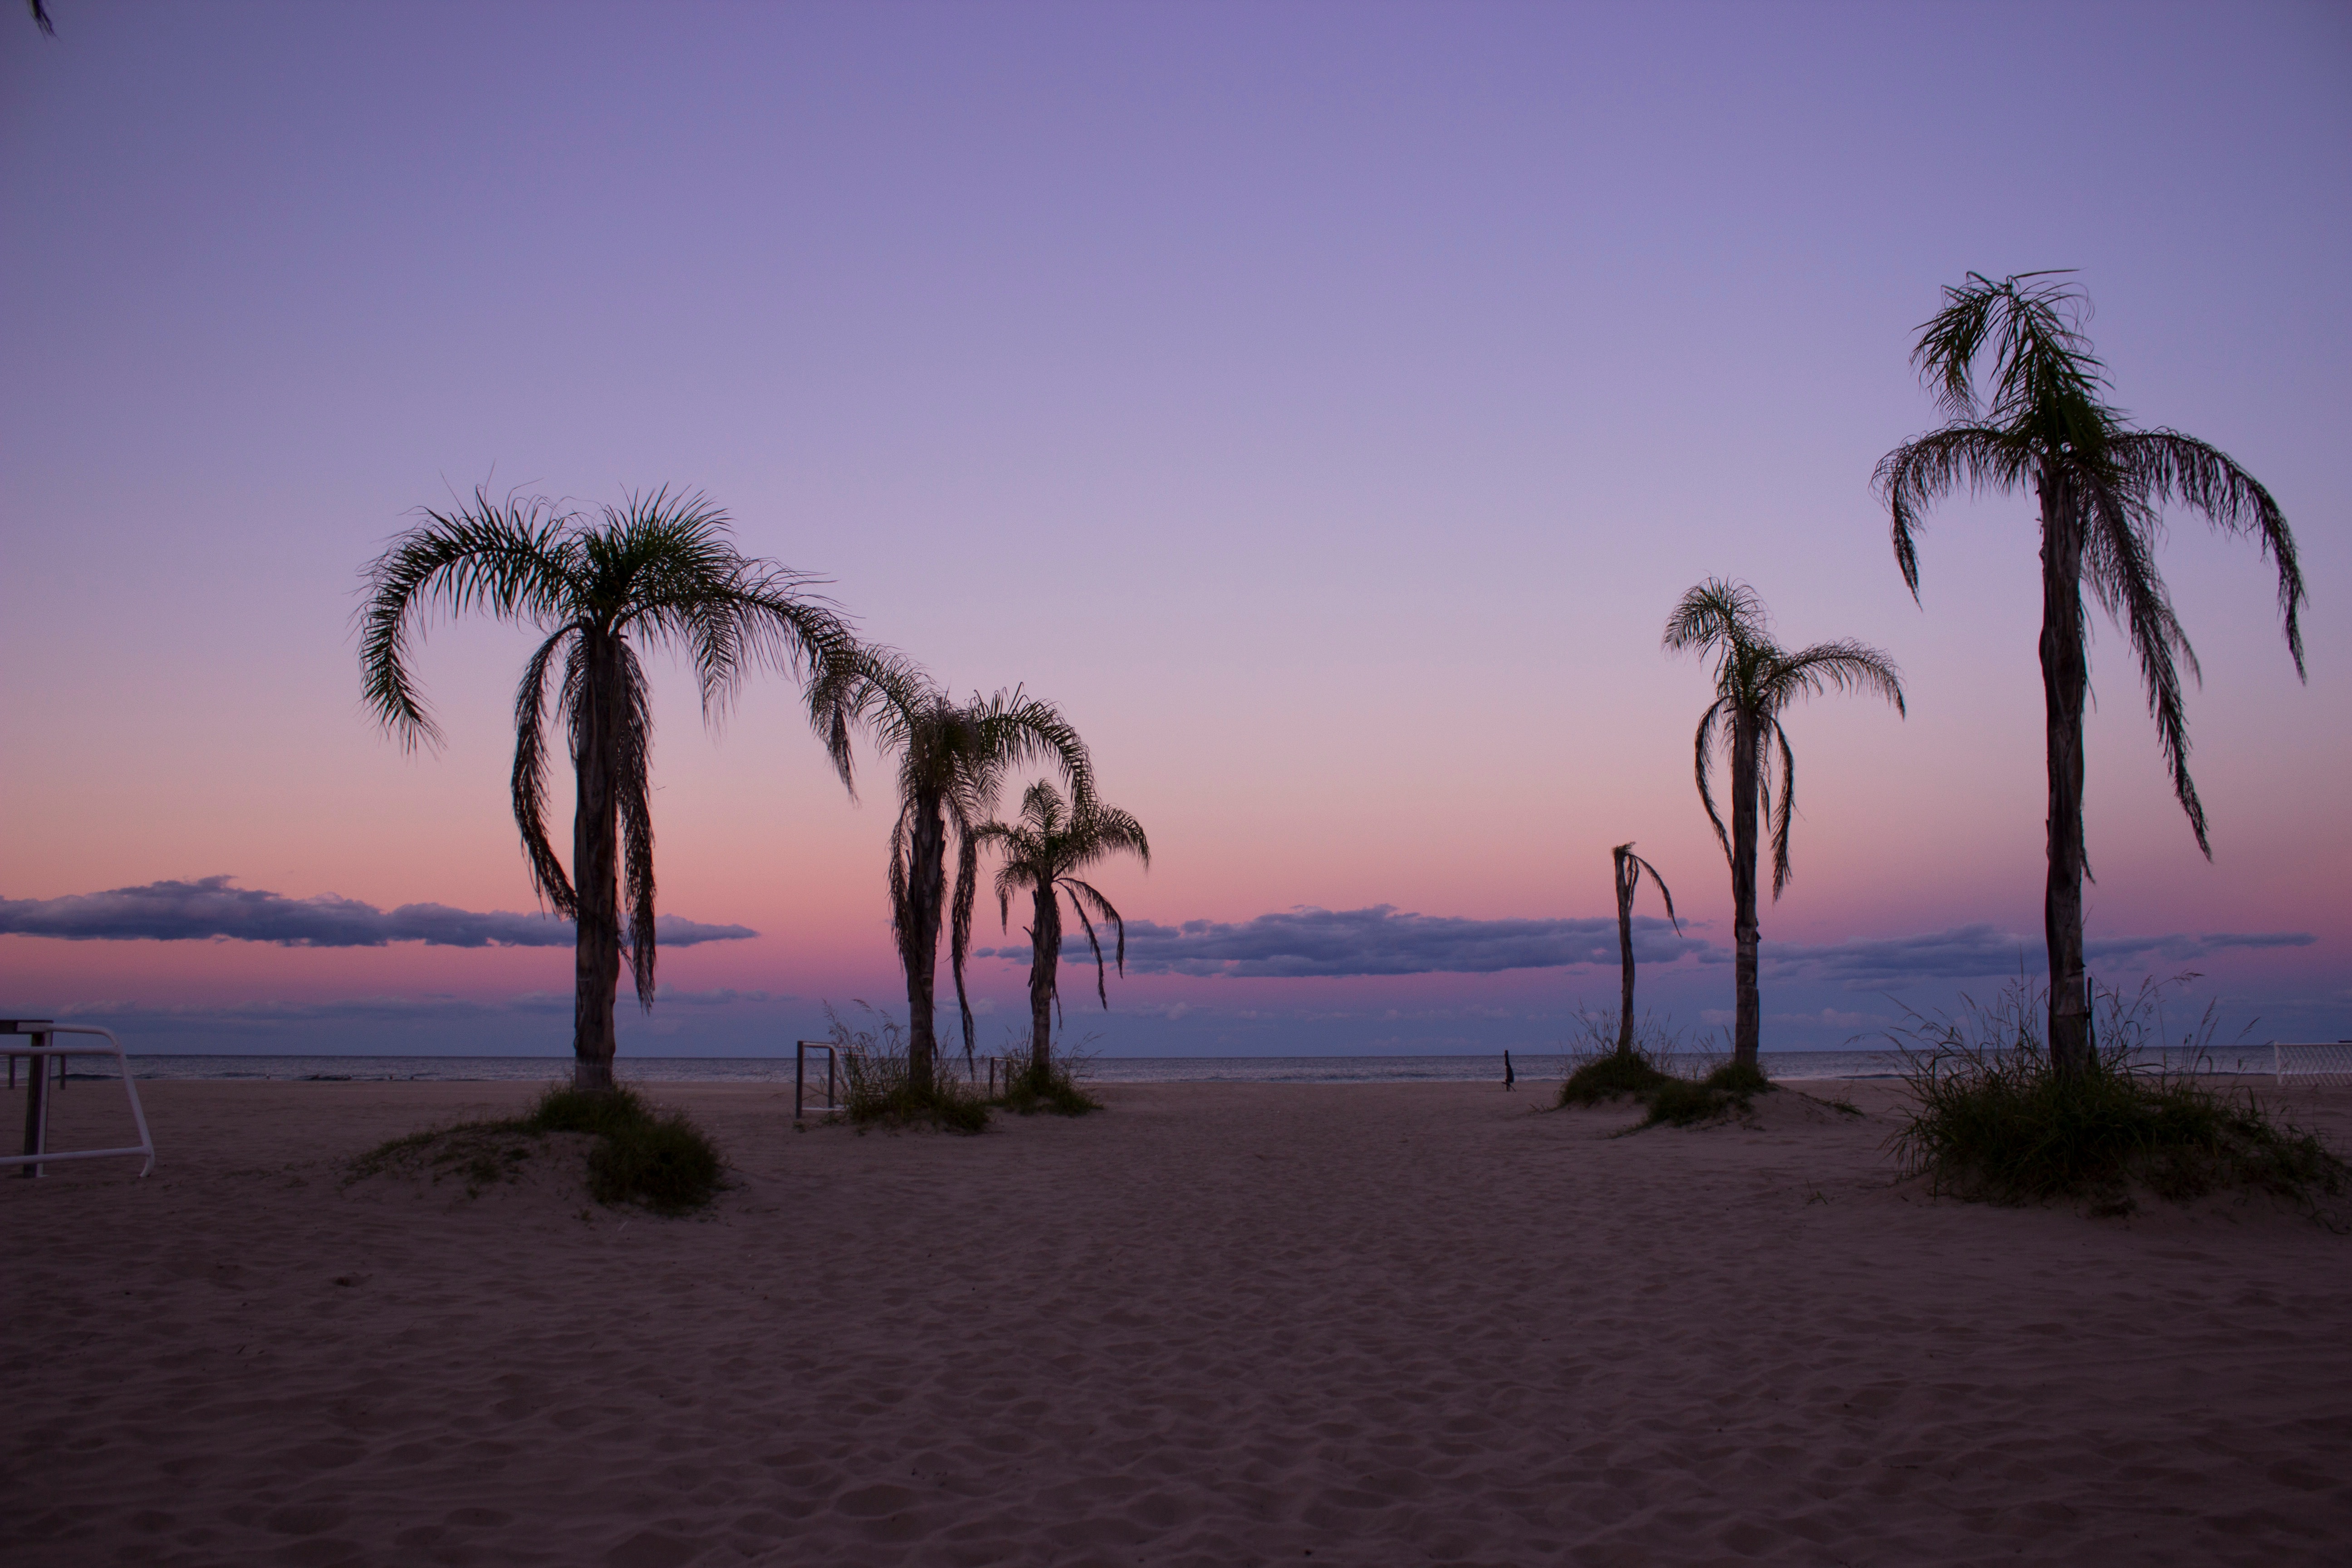
beach, sea, coast, tree, sand, ocean, horizon, sunrise, sunset, morning, dawn, dusk, evening, savanna, woody plant, arecales, palm family